Hindman Historic District

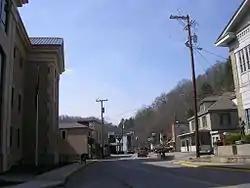

The Hindman Historic District is a historic district along Main St. and Kentucky Route 160 in Hindman, Kentucky. It was listed on the National Register of Historic Places in 2013.